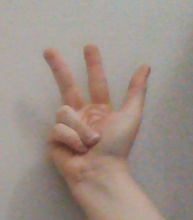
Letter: al